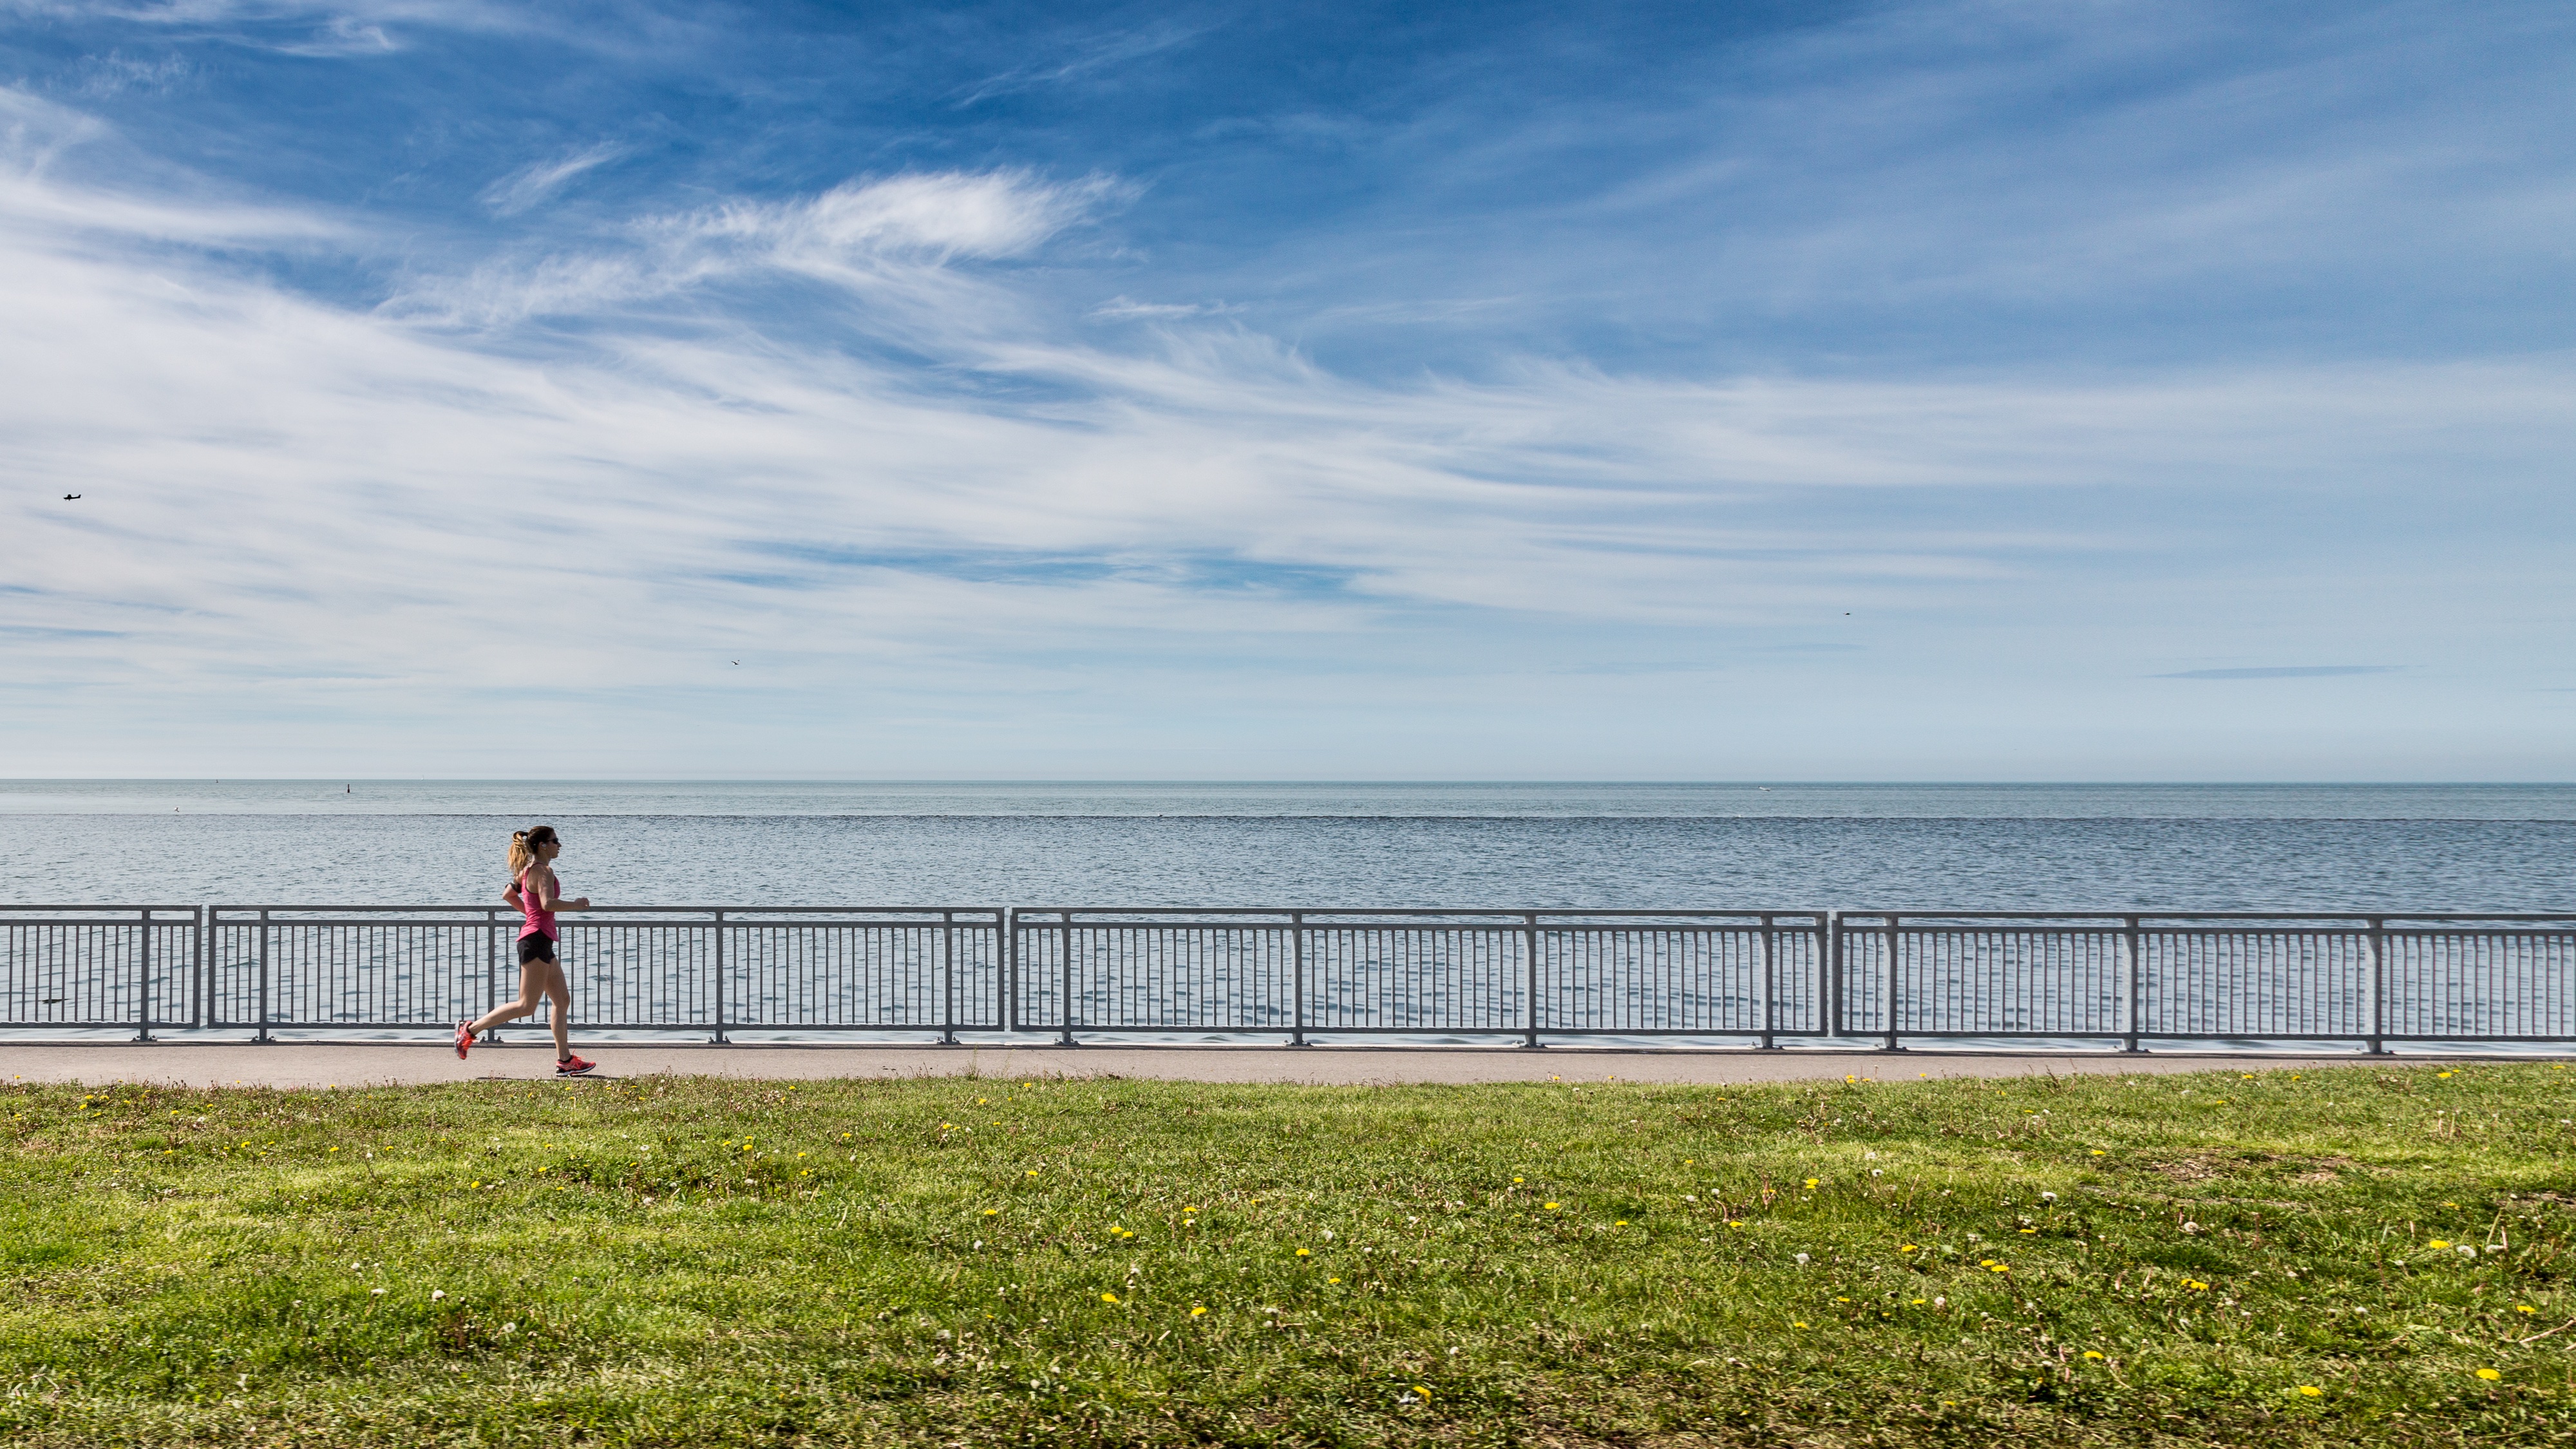
beach, sea, coast, ocean, horizon, cloud, sky, sunlight, shore, wave, pier, walkway, vacation, bay, body of water